Amina Doherty

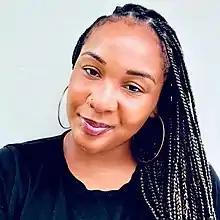
Amina Doherty

Amina Doherty is a Nigerian/Antiguan feminist, artist and women's rights advocate. As an African-Caribbean feminist and women's rights advocate, her work is centered around raising awareness for social justice through movement-building, and innovative approaches to philanthropy and grantmaking. Amina's work takes many forms: art exhibitions, community programs, cultural events, philanthropic advising, and grantmaking initiatives.